Nederlander Theatre (Chicago)

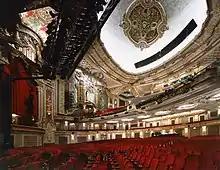
Auditorium of the James M. Nederlander Theatre

The James M. Nederlander Theatre is a theater located at 24 West Randolph Street in the Loop area of downtown Chicago, Illinois. It opened in 1926, named the Oriental Theater, as a deluxe movie palace and vaudeville venue. Today the Nederlander, which seats 2,253, presents live touring Broadway theater productions, and is operated by Broadway In Chicago.